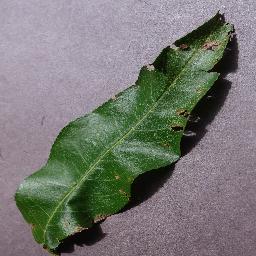
Label: Peach___Bacterial_spot